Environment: real
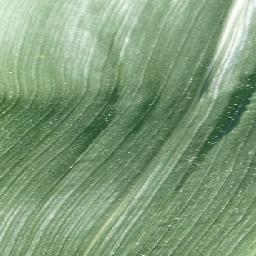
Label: healthy